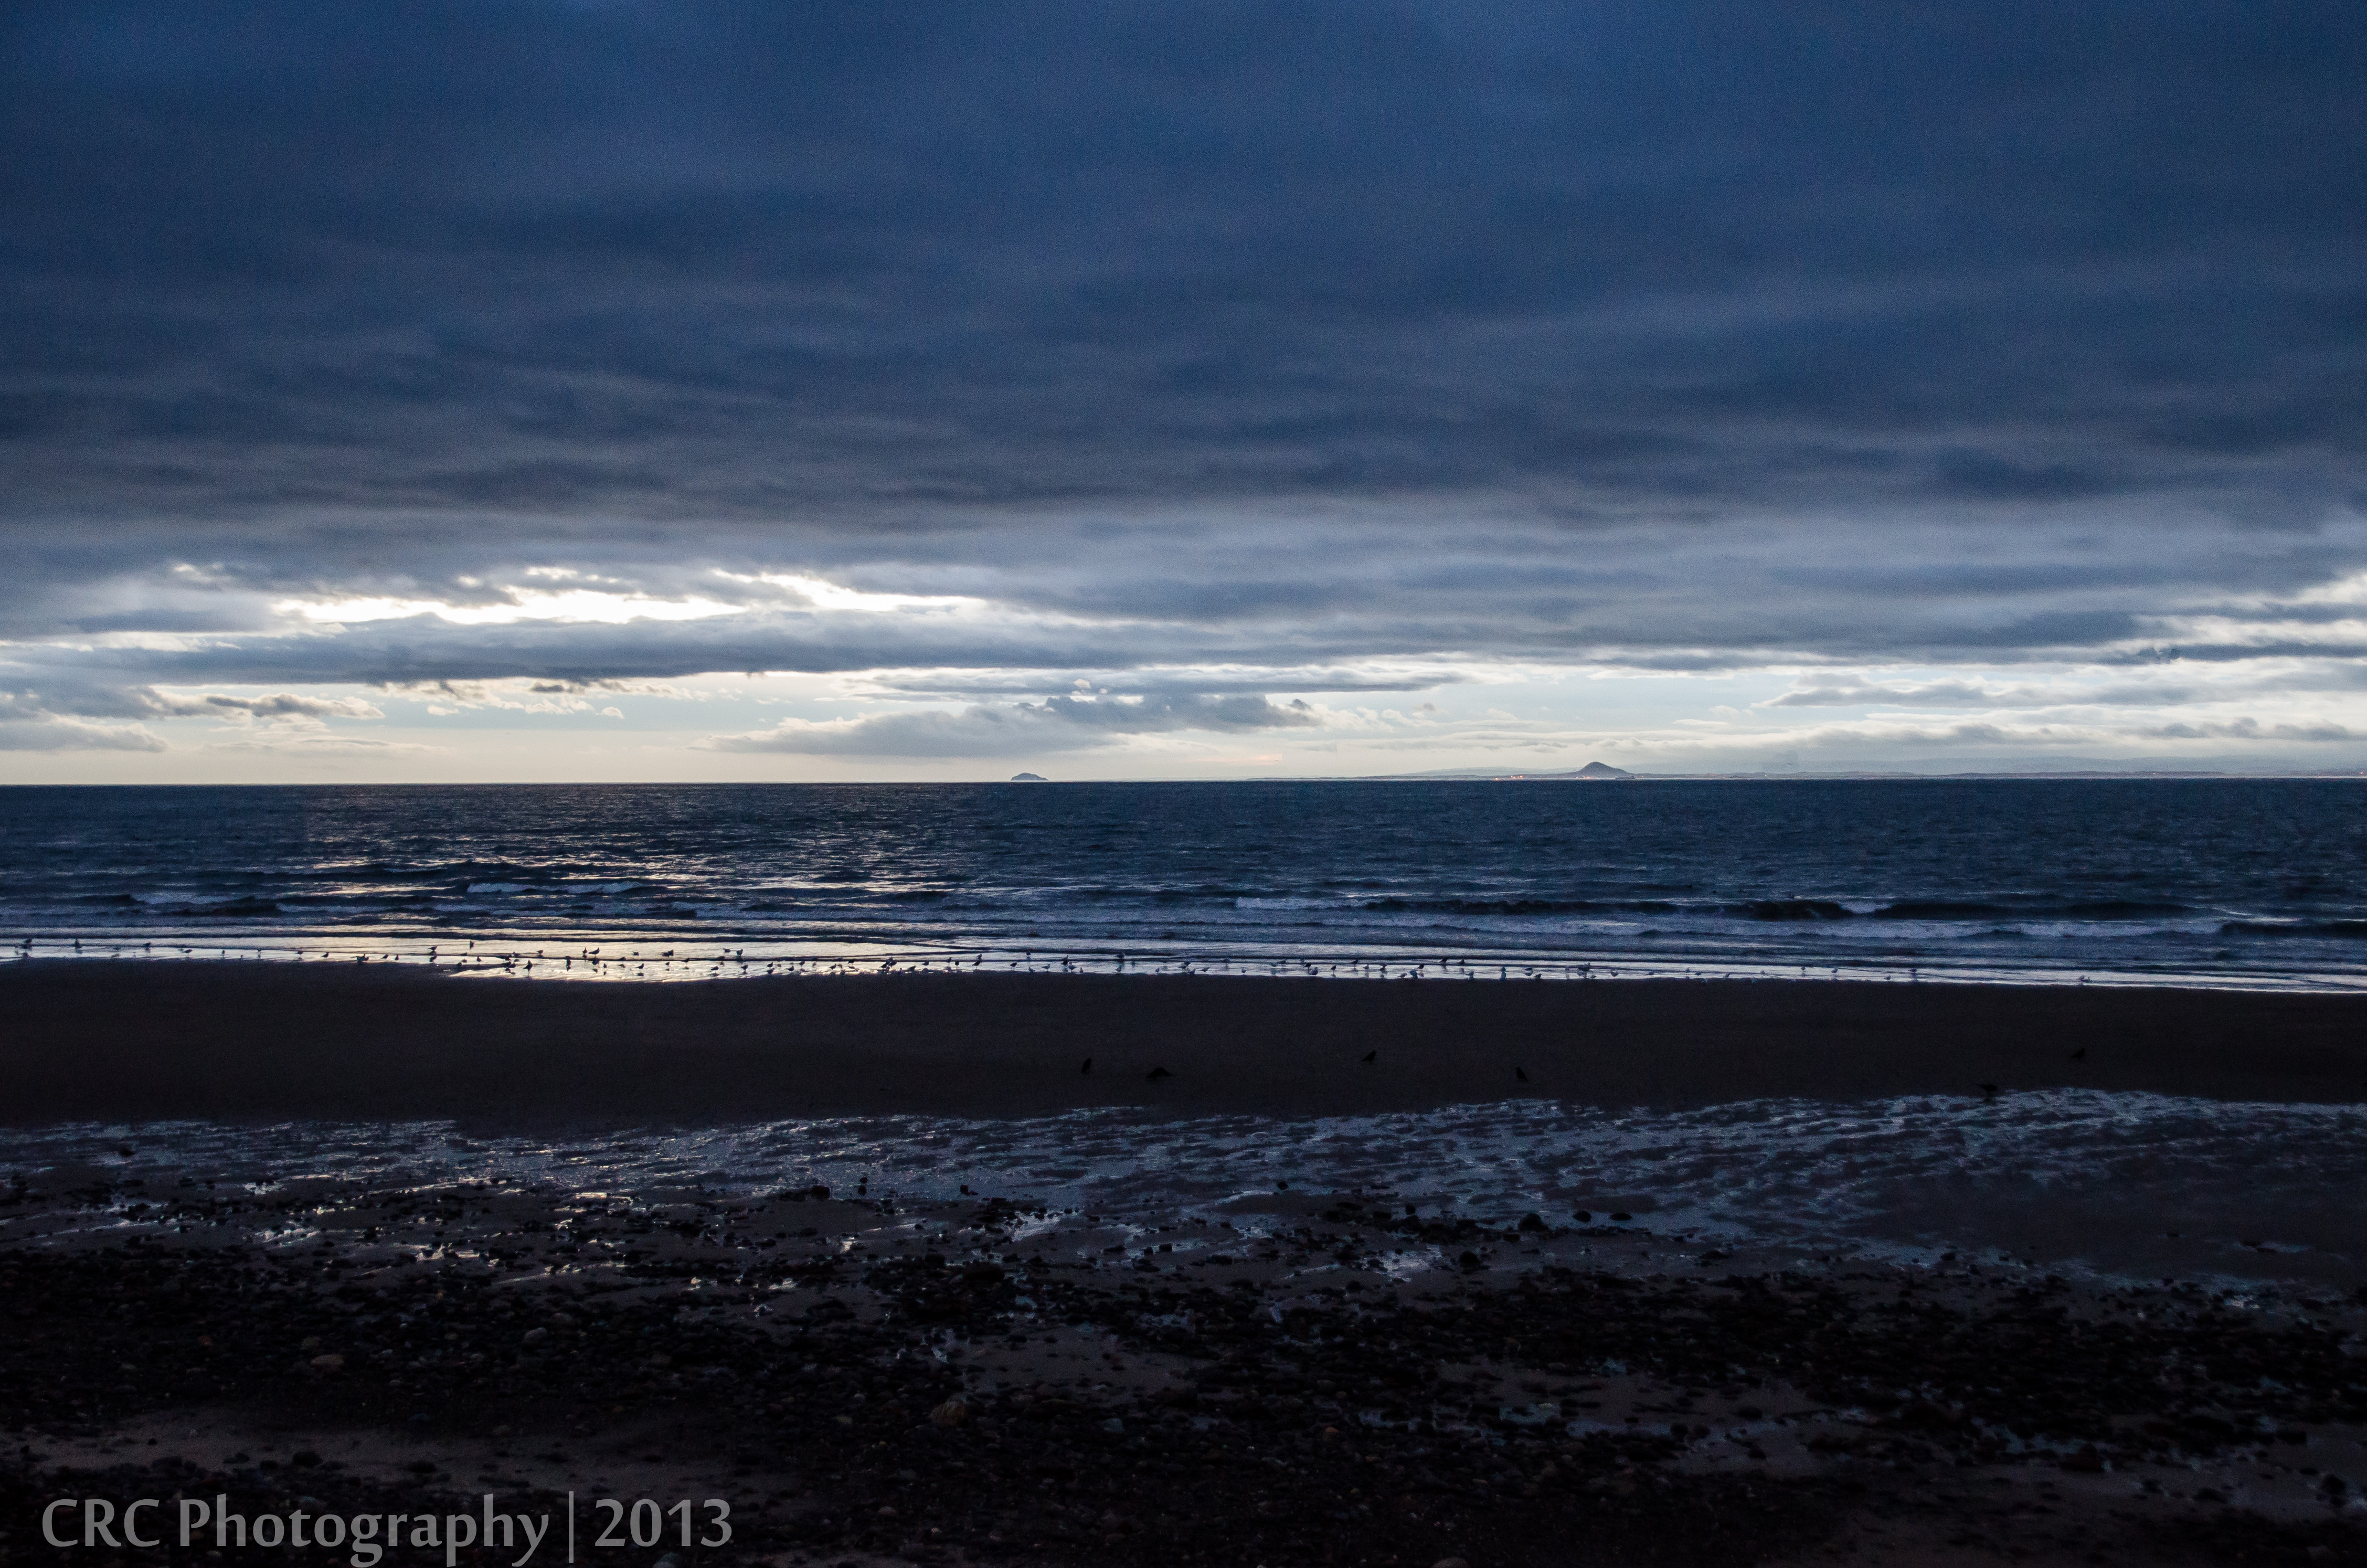
beach, sea, coast, water, sand, ocean, horizon, light, cloud, sky, sunrise, morning, shore, wave, dawn, dusk, evening, blue, body of water, birds, clouds, wind wave